SAES Getters

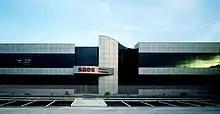
SAES Advanced Technologies' building in Avezzano, Italy.

In 1982, a plant was commissioned in Nanjing, in China, for the production of barium getters, the installations for which were supplied directly by SAES Getters.